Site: brandenburg
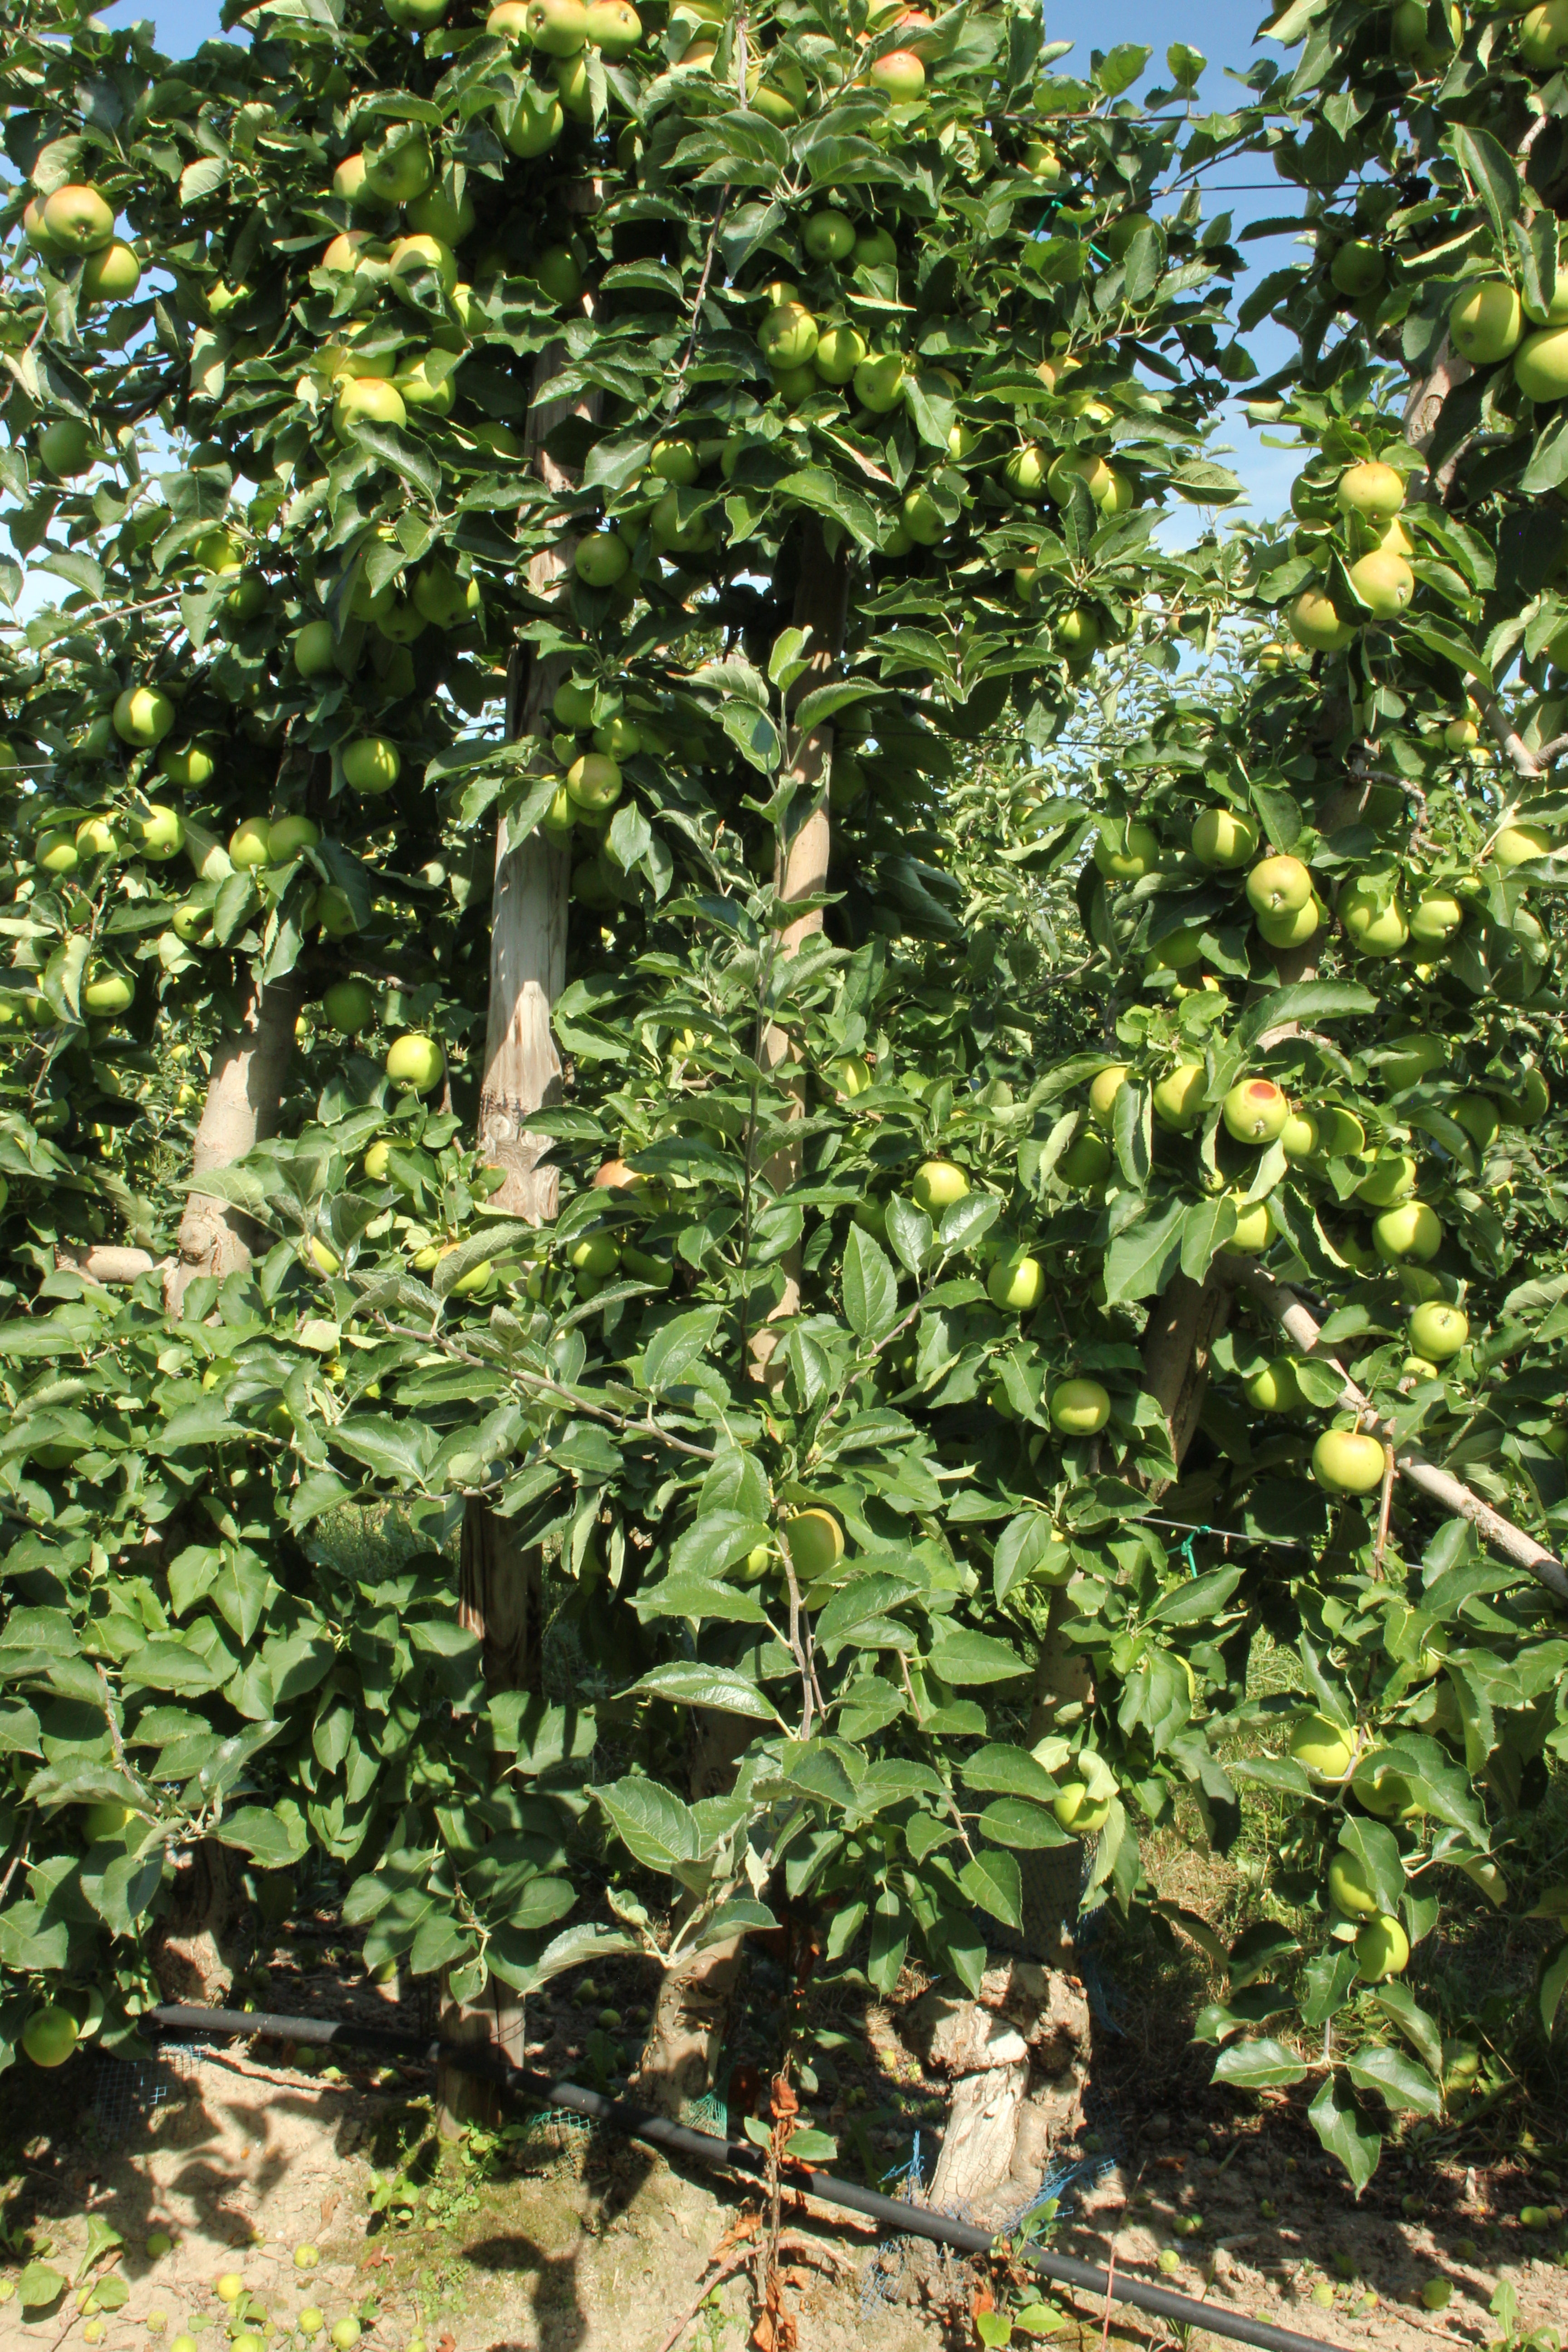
Growth stage (BBCH 77): Development of fruit